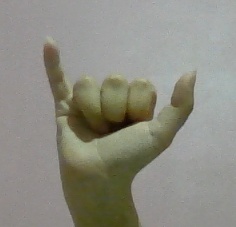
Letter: ya